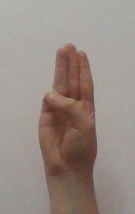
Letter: thaa